Sister cities of Wellington

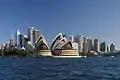
Sydney Opera House and skyline

The partnership with Harrogate traces back to World War II, when 23 New Zealand airmen were buried in Harrogate's cemetery. In 1954, Harrogate City Council gifted Wellington a "buława" crafted by a local goldsmith, often considered the start of the partnership. The mace is used in ceremonies involving both cities.